Choi Hyun-seok

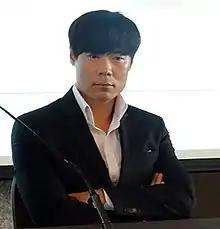
Choi in 2015

Choi Hyun-seok (born July 6, 1972) is a South Korean chef and television personality. He gained mainstream recognition for his appearances on the variety show "Please Take Care of My Refrigerator", from which he became known for his flamboyant stage presence.